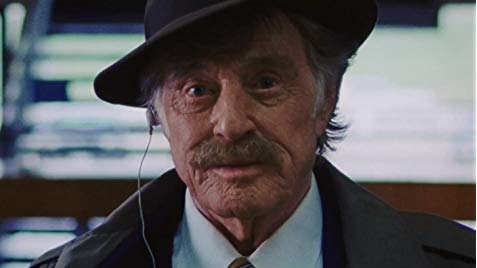
Gender: men